Voyager (film)

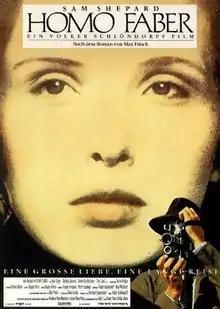
Theatrical release poster

Voyager is a 1991 English-language drama film directed by Volker Schlöndorff and starring Sam Shepard, Julie Delpy, and Barbara Sukowa. Adapted by screenwriter Rudy Wurlitzer from the 1957 novel "Homo Faber" by Max Frisch, the film is about a successful engineer traveling throughout Europe and the Americas whose world view based on logic, probability, and technology is challenged when he falls victim to fate, or a series of incredible coincidences.